2003 Football League Cup final

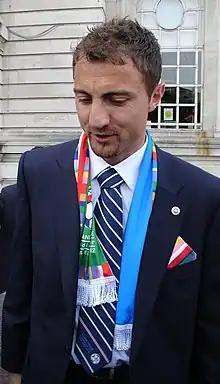
The performance of Liverpool goalkeeper Jerzy Dudek was highlighted by both managers

Following the match, Liverpool manager Gérard Houllier claimed he had a premonition that goalkeeper Dudek would be the hero of the final: "I told Jerzy three days ago 'I can feel you will be the hero. You were too unlucky when we played them, today he was man of the match. But football can be like that. Sometimes you can be at the bottom and then be a hero again. I just had a feeling. I'm a great believer that when you have the right attitude everything else follows. He had a good run after the World Cup but then he made some mistakes and we had to support him. The squad get on very well. There was no finger-pointing after that game. He has saved us before in games and we had to keep faith in him." Houllier also praised Manchester United manager Sir Alex Ferguson: "I wished him the best in the Champions League because he represents the best in English football, he congratulated every Liverpool player after the final whistle and that shows that he is not just a great manager but a great man."